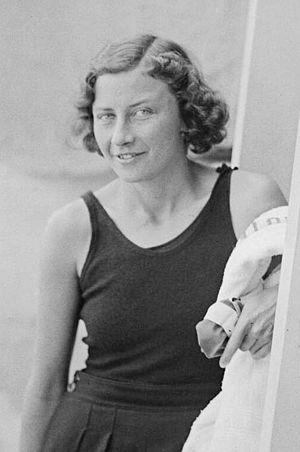
Margaret Joyce Cooper est une nageuse anglaise née le 18 avril 1909 à Ceylan et morte le 22 juillet 2002 à Chichester.